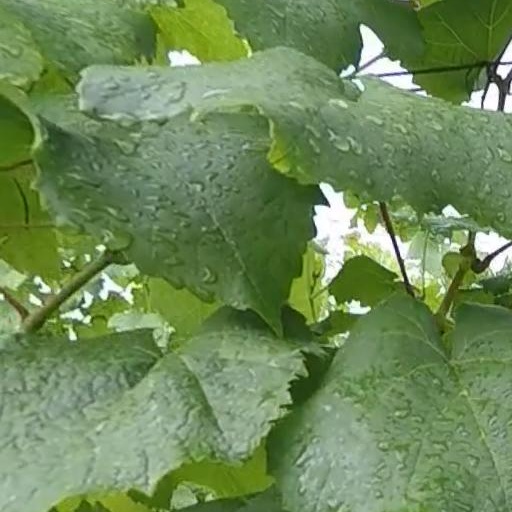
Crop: grape